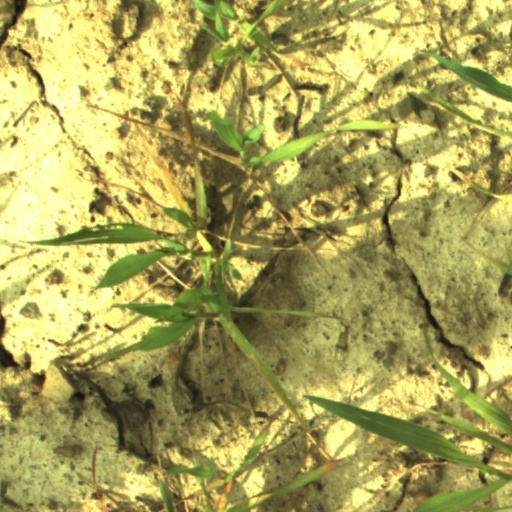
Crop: wheat